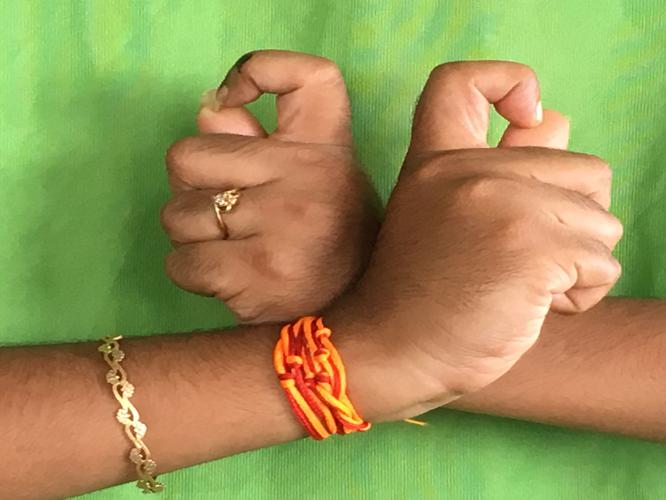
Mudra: Berunda
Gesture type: double_hand